NTS Motorsports

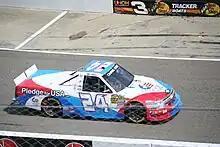
Max Gresham at Rockingham in 2012

The 24 truck debuted in 2011 as the second JDM truck with Elliott Sadler driving, sponsored by AMFM Energy and the Virginia Lottery. Sadler ran three races, scoring a pole at Bristol and two top ten finishes. K&N Pro Series East champion Max Gresham was hired to drive the truck for 2012, but left due to sponsorship issues after eight races and no top-15 finishes. The truck did not run for the rest of the year